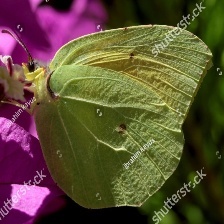
Species: CLEOPATRA
Butterfly family (ImageNet category): sulphur_butterfly